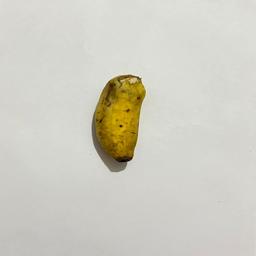
Banana variety: Sabri Kola